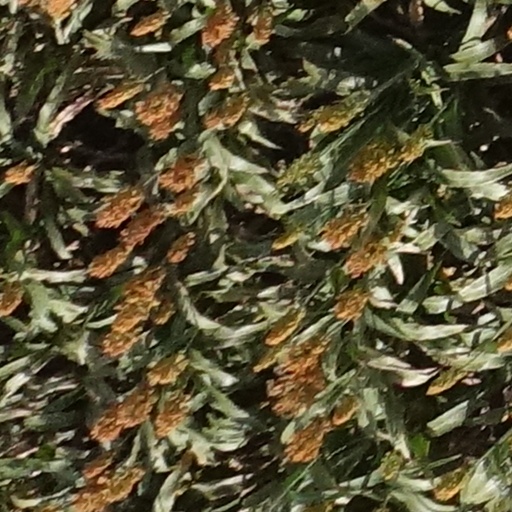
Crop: sorghum